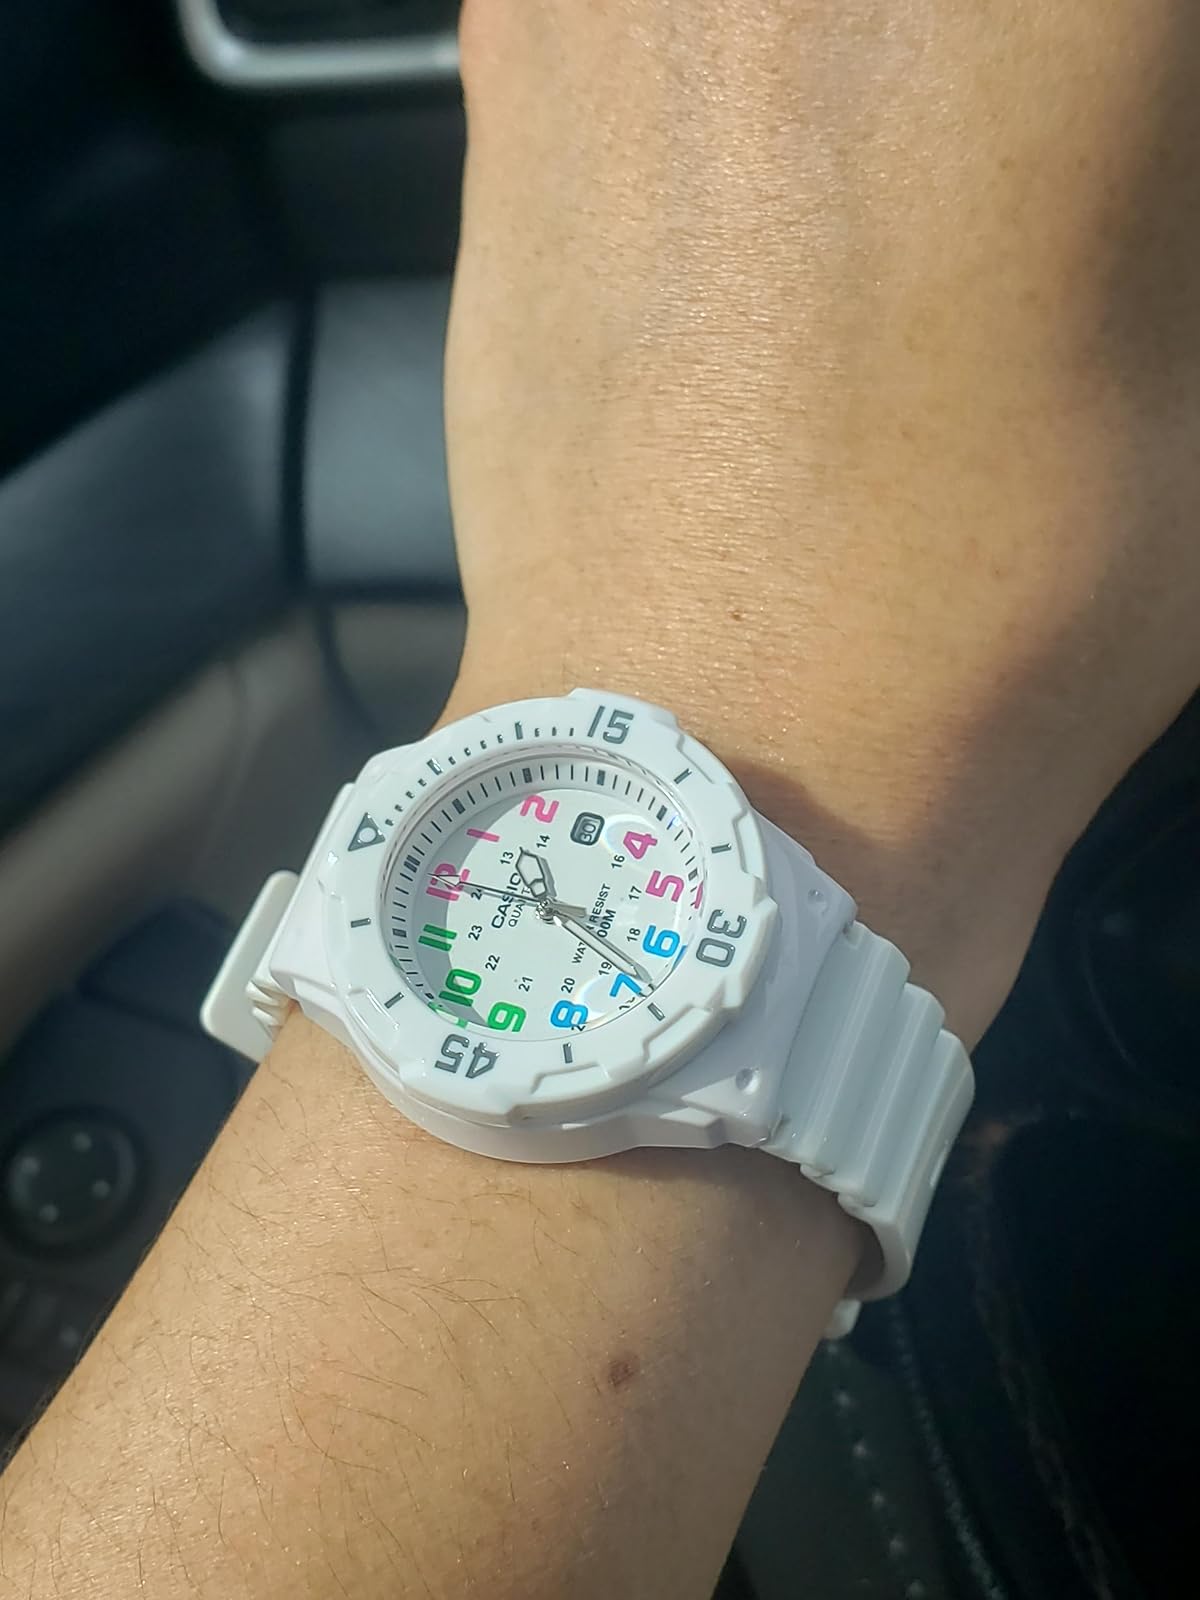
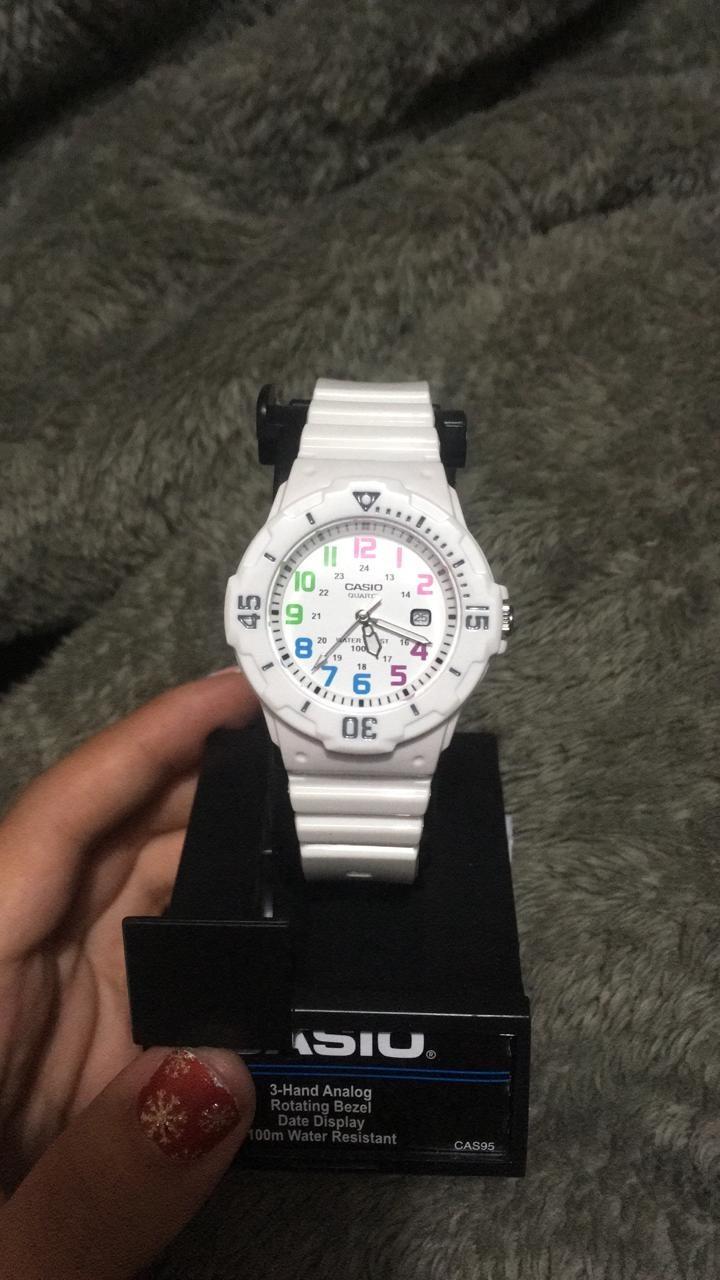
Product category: accessories_watch
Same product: yes